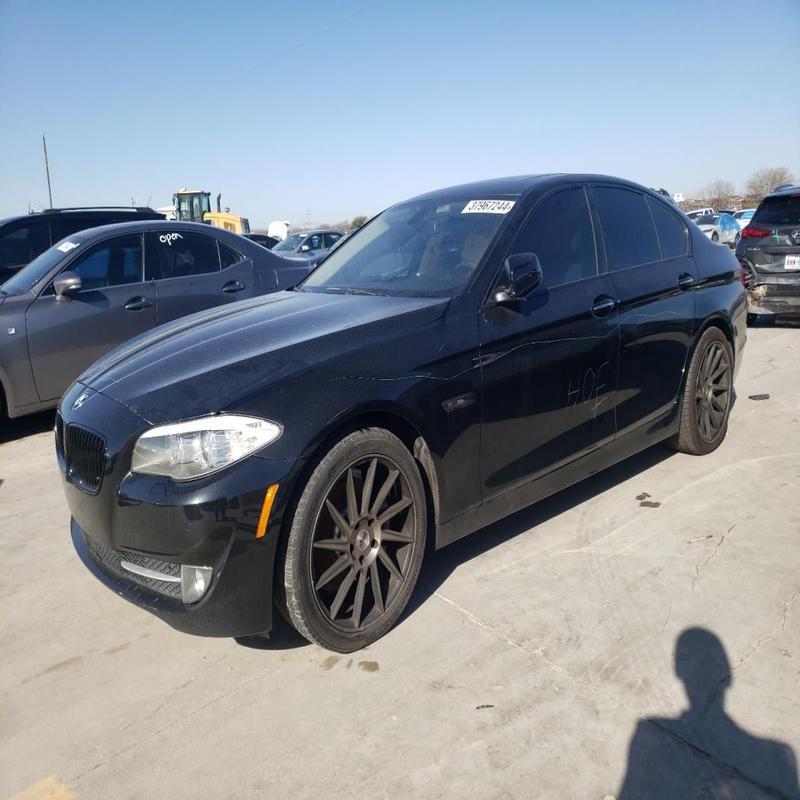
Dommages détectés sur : capot, aile avant droite, porte avant droite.
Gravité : mineur